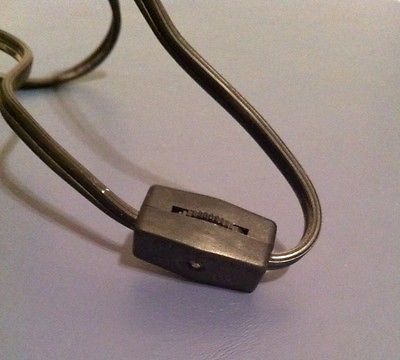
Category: lamp